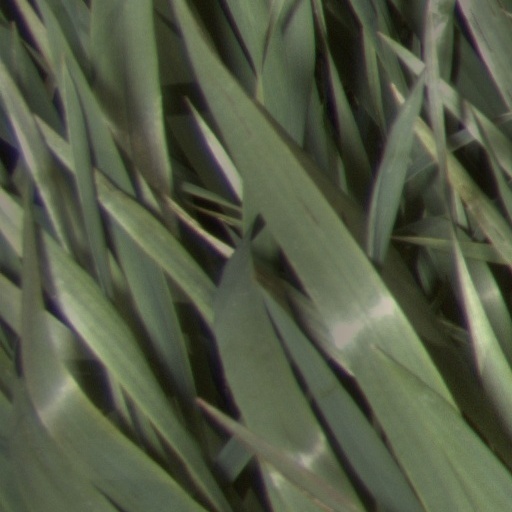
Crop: wheat